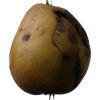
Label: Pear 3